Regent's Park skating disaster

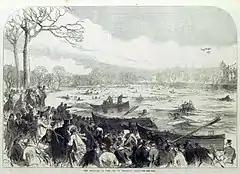
The incident as depicted by "The Illustrated London News"

The Regent's Park skating disaster occurred on 15 January 1867 when 40 people died after the ice broke on the lake in London's Regent's Park pitching about 200 people into icy water up to deep. Most were rescued by bystanders but 40 people died either from hypothermia or by drowning. The incident was considered at the time to be the worst weather-related accident in Britain. One of the consequences of the incident was that the lake bottom was raised and the overall depth of the lake reduced to a maximum depth of , to help prevent adult drownings in the future.